Saji Cherian

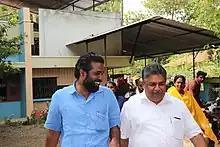
Saji Cherian, Minister From Kerala along with H Salam, MLA

On 17 August 2018, his controversial Facebook post went viral among social media, stating his helplessness and request to the central government, regarding his constituency, which was at a highly dangerous zone during 2018 Kerala floods. In the aftermath, actions were taken in order to save Chengannur.